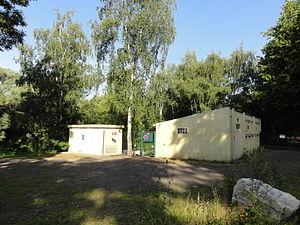
La centrale de Dechy a été ouverte par le Groupe de Douai à Dechy, Nord, Nord-Pas-de-Calais, France.
Le bassin minier du Nord-Pas-de-Calais est un territoire du nord de la France, dans les départements du Nord et du Pas-de-Calais, marqué économiquement, socialement, paysagèrement, écologiquement et culturellement par l'exploitation intensive, de la fin du XVIIᵉ siècle jusqu'à la fin du XXᵉ siècle, de la houille, datée du Stéphanien, présente dans son sous-sol. Il s'agit de la partie occidentale d'un gisement qui se prolonge au-delà de la frontière franco-belge.